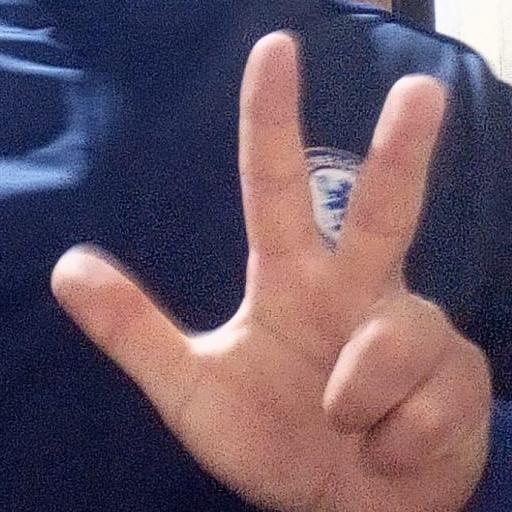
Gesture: three2